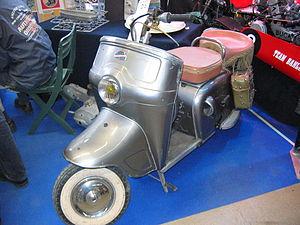
Bernardet est le nom d'un atelier de construction de side-cars créé en 1921 par les trois frères René, Robert et Roger Bernardet. Leur logo représentait 3R entourés d'un B et d'un F entrelacés comme Bernardet Frères.